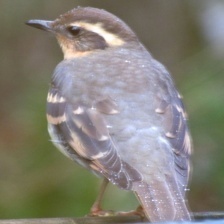
Species: VARIED THRUSH
Scientific name: IXOREUS NAEVIUS